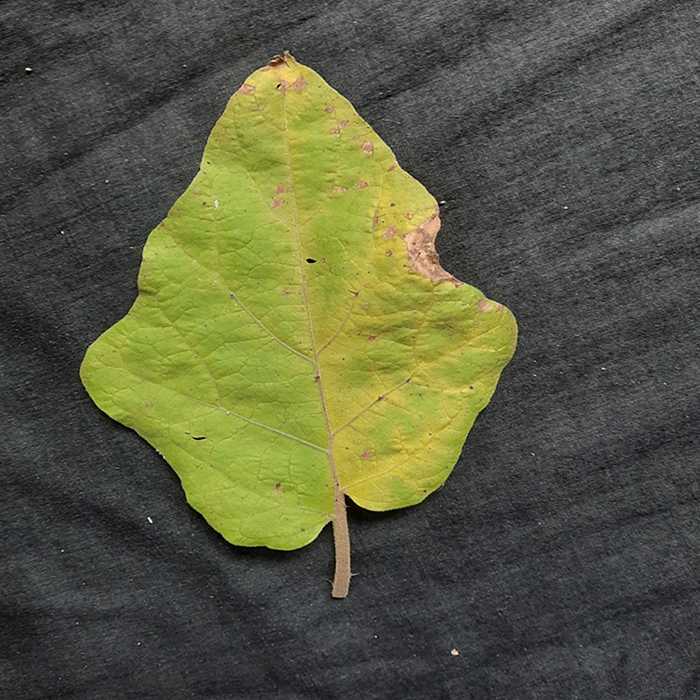
Plant: Eggplant
Label: Eggplant verticillium wilt